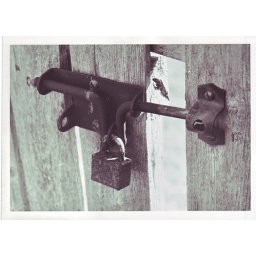
the lock on the gate behind our flower beds which have successfully died in this frigid winter.